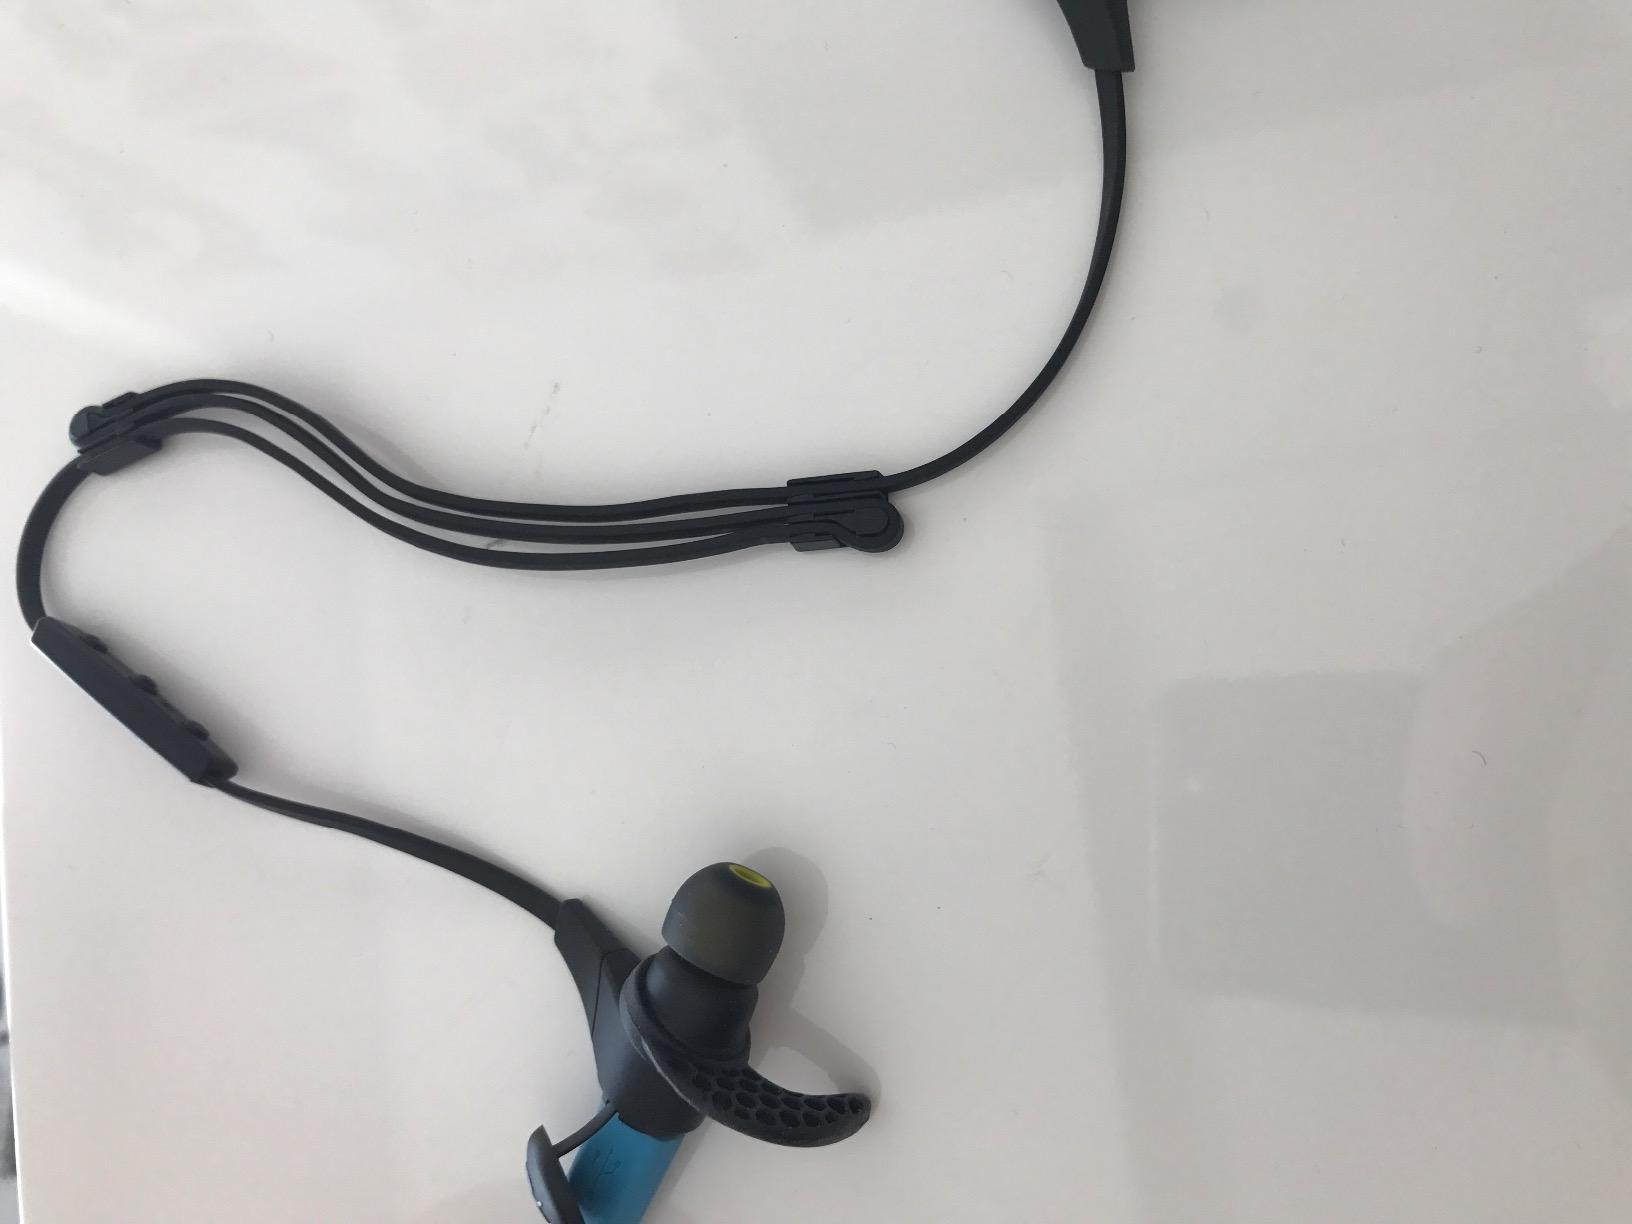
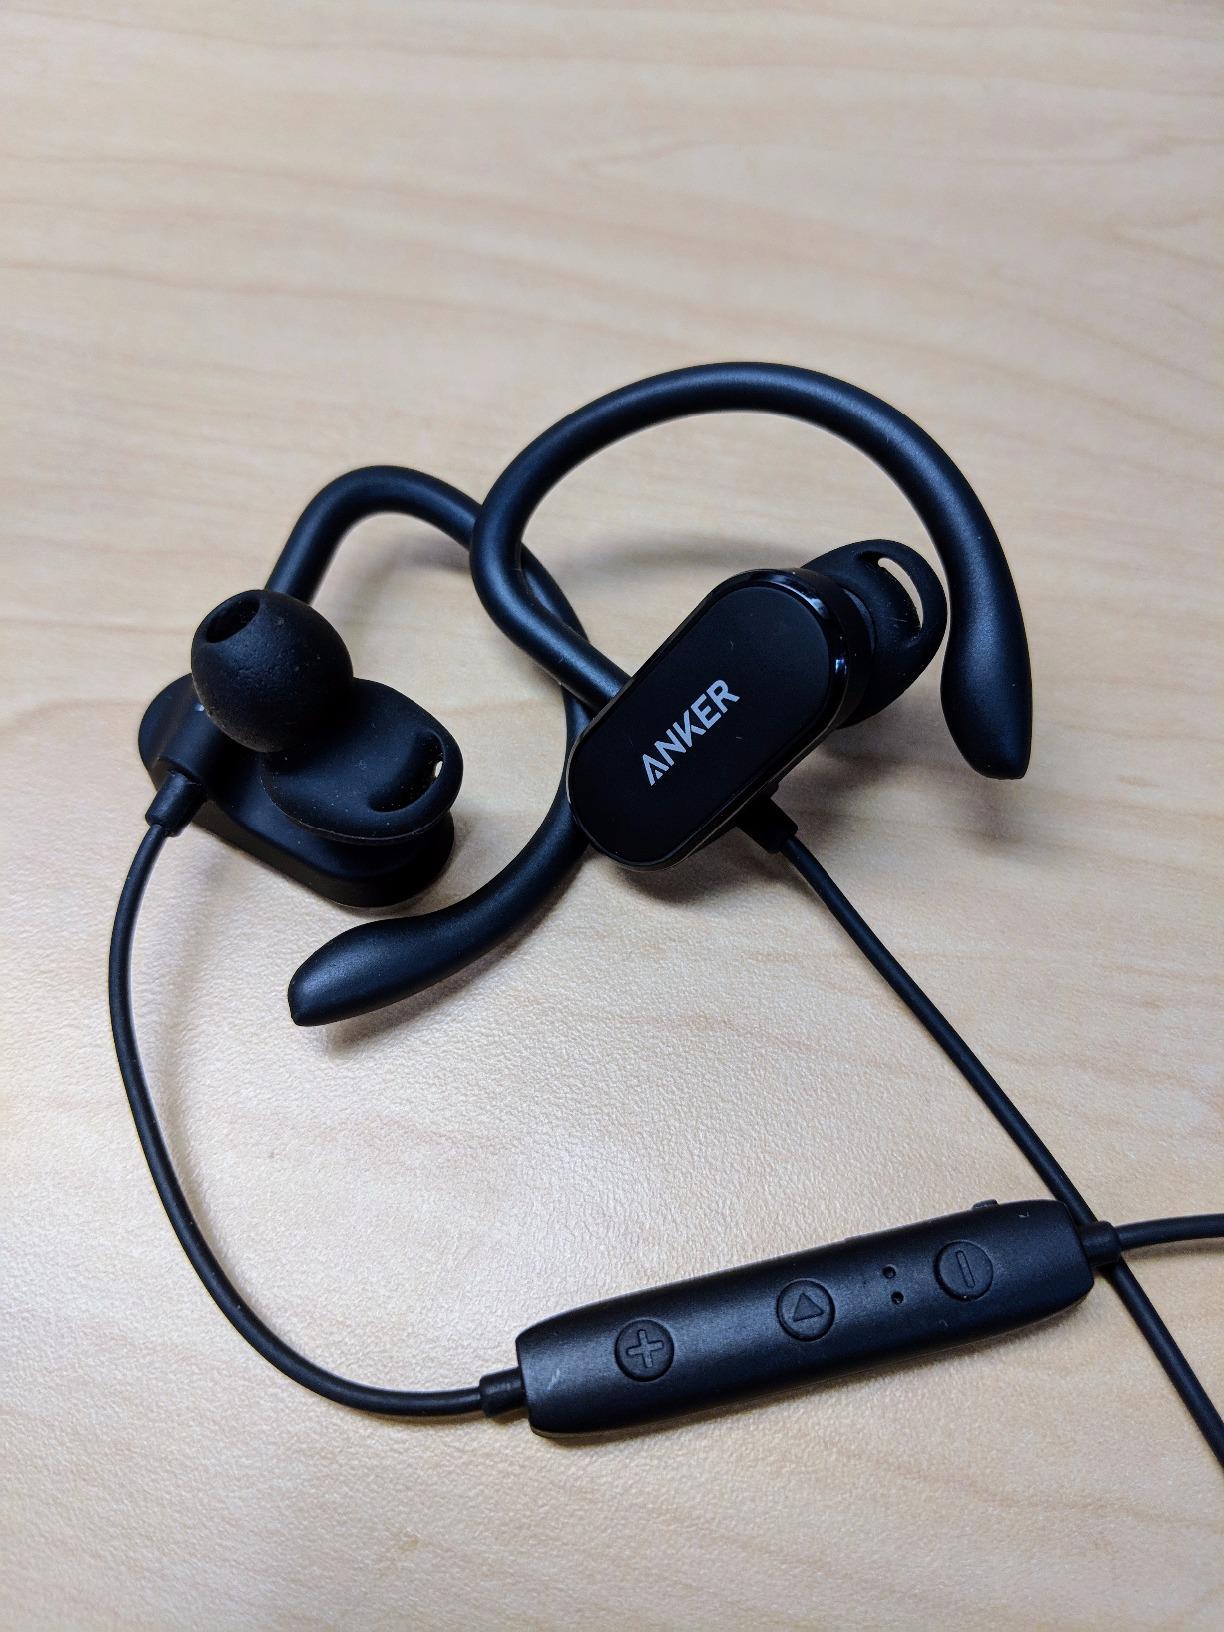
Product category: headphones
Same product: no